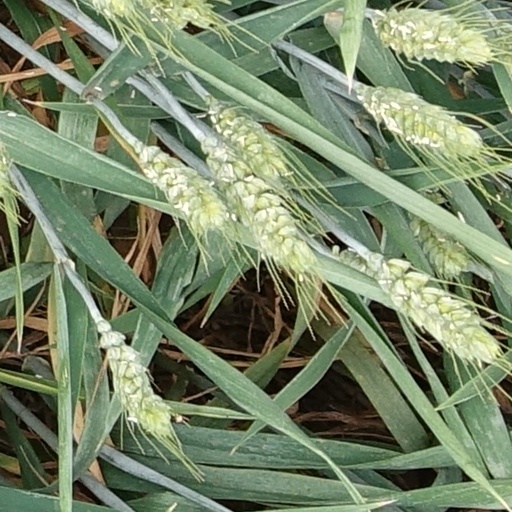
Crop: wheat